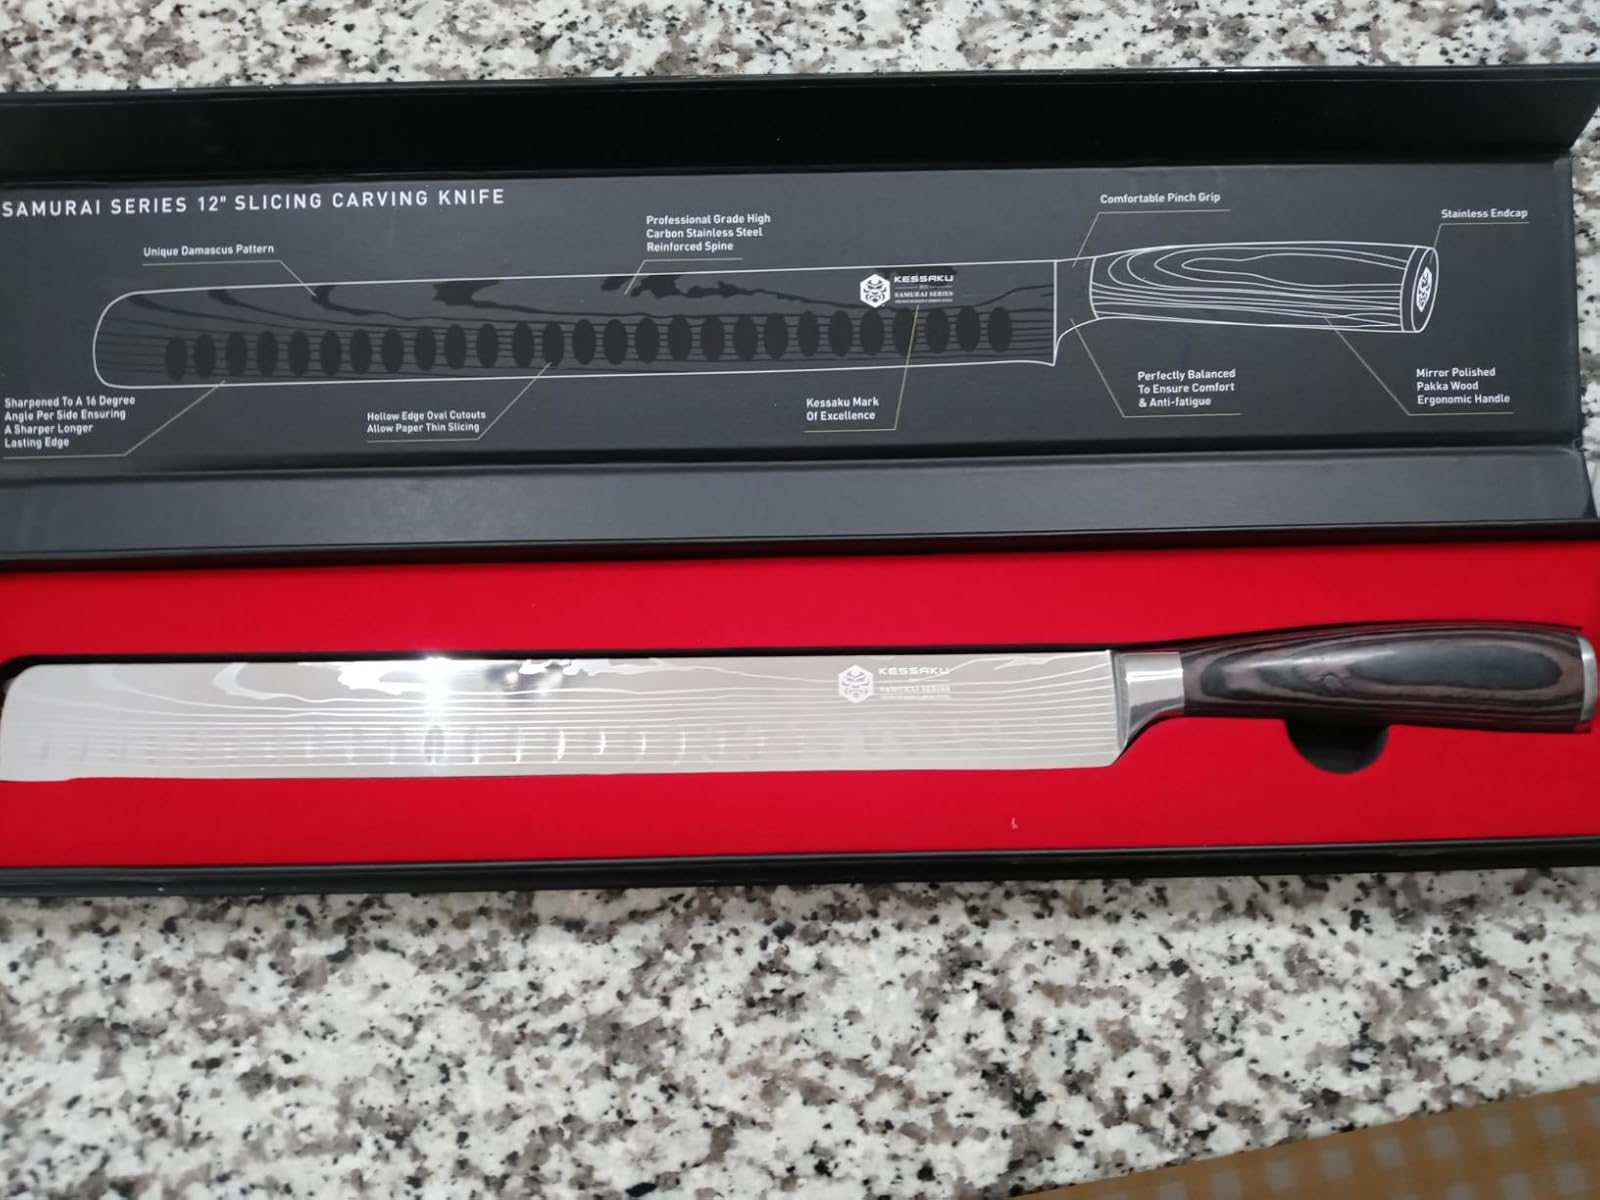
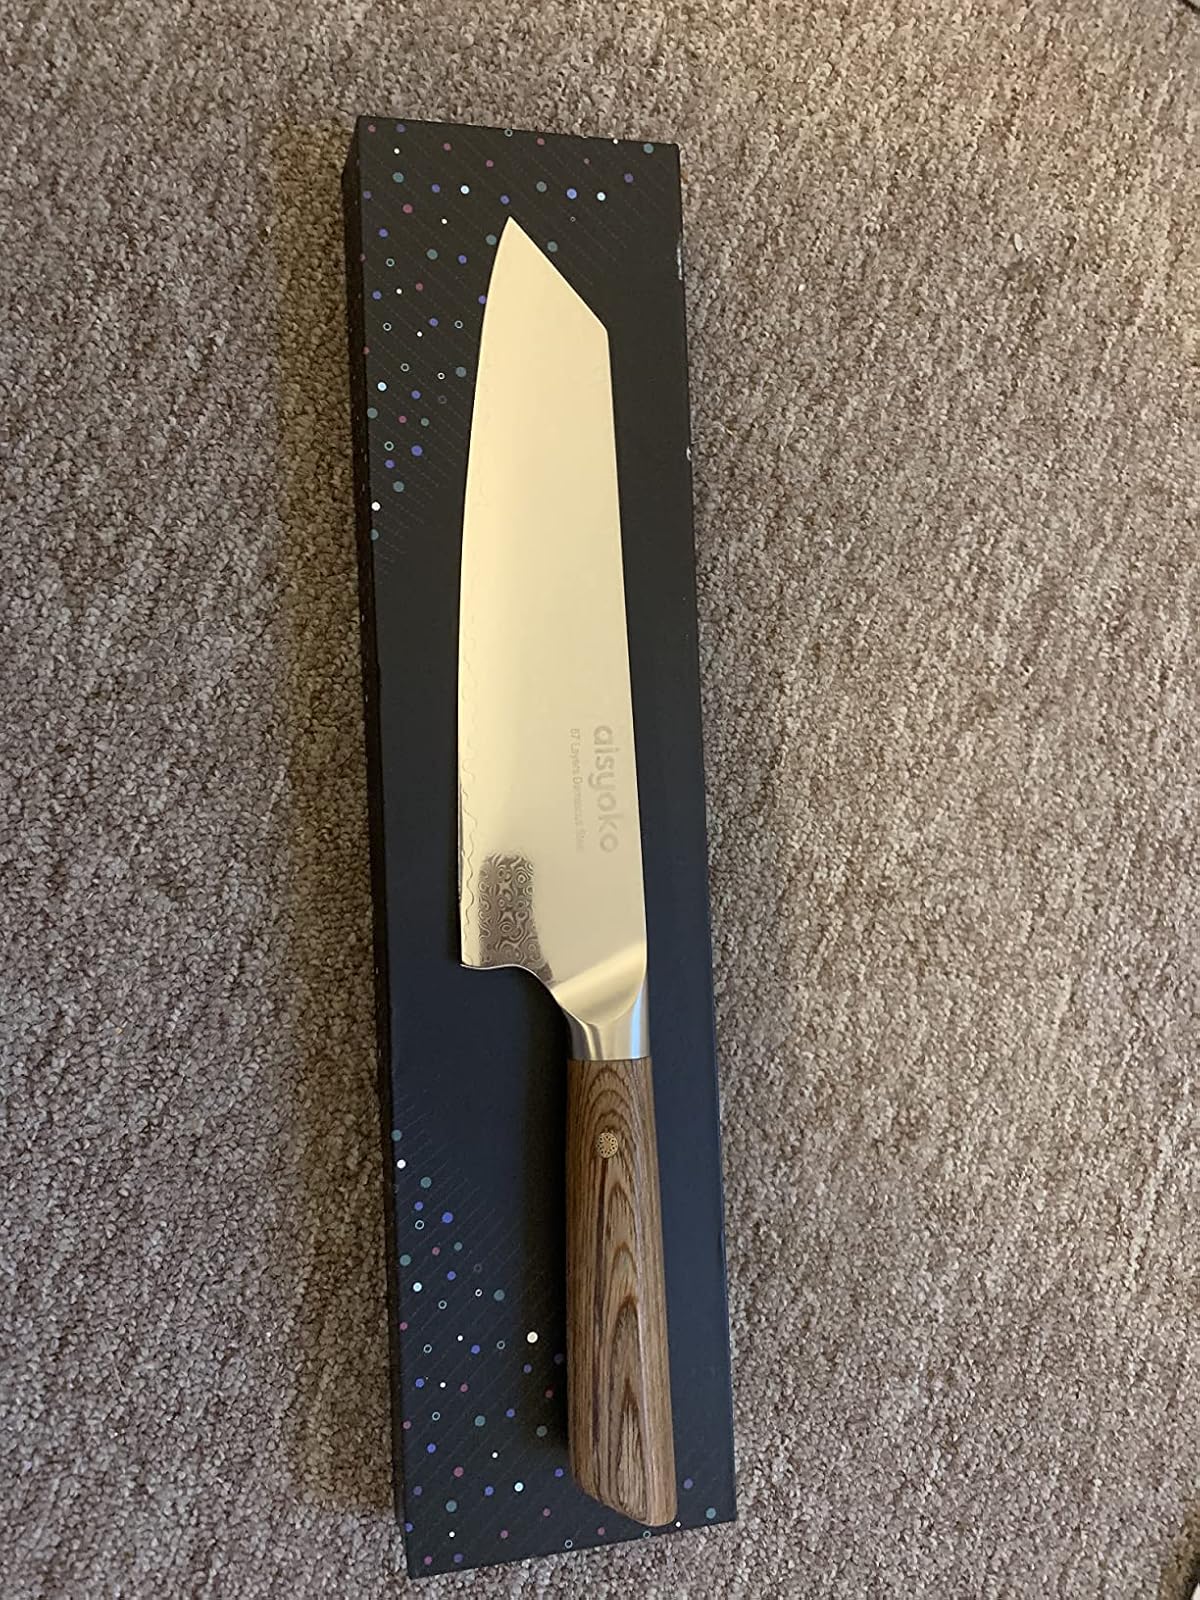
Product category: items_knife
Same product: no